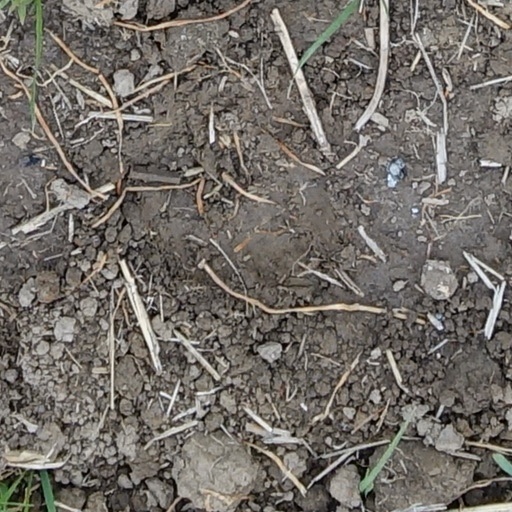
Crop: wheat